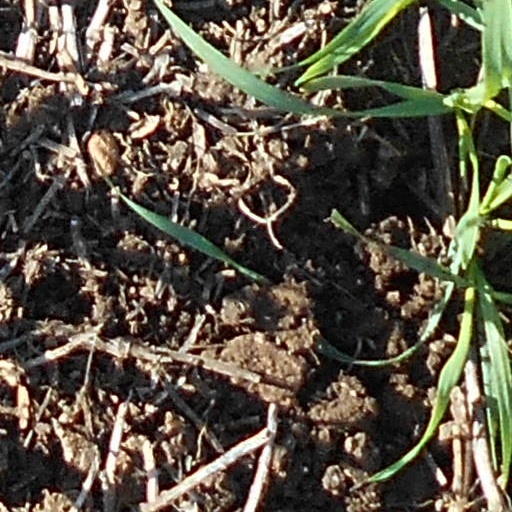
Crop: wheat